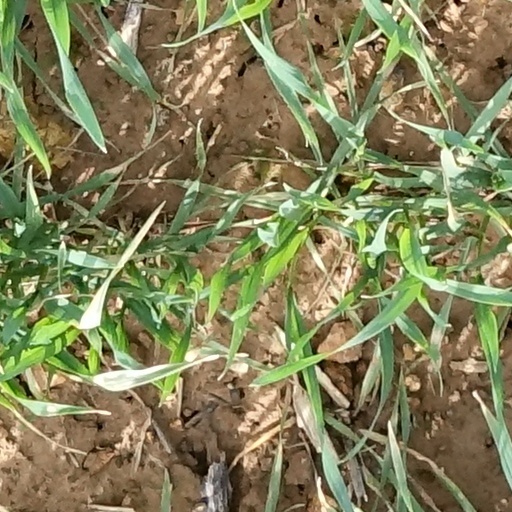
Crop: wheat